Islam in India

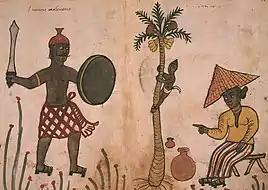
Muslim family from Malabar, 1540

In the early 16th century, northern India, being then under mainly Muslim rulers, fell again to the superior mobility and firepower of a new generation of Central Asian warriors. The resulting Mughal Empire did not stamp out the local societies it came to rule, but rather balanced and pacified them through new administrative practices and diverse and inclusive ruling elites, leading to more systematic, centralised, and uniform rule. Eschewing tribal bonds and Islamic identity, especially under Akbar, the Mughals united their far-flung realms through loyalty, expressed through a Persianised culture, to an emperor who had near-divine status. The Mughal state's economic policies, deriving most revenues from agriculture and mandating that taxes be paid in the well-regulated silver currency, caused peasants and artisans to enter larger markets. The relative peace maintained by the empire during much of the 17th century was a factor in India's economic expansion, resulting in greater patronage of painting, literary forms, textiles, and architecture. The Mughal Empire was the world's largest economy in the 17th century, larger than Qing China and Western Europe, with Mughal India producing about a quarter of the world's economic and industrial output.